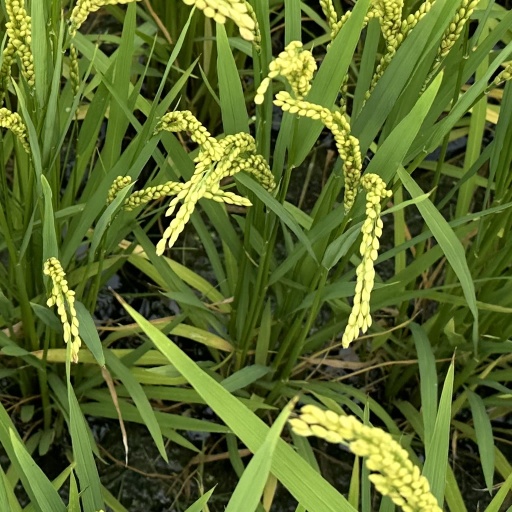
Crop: rice